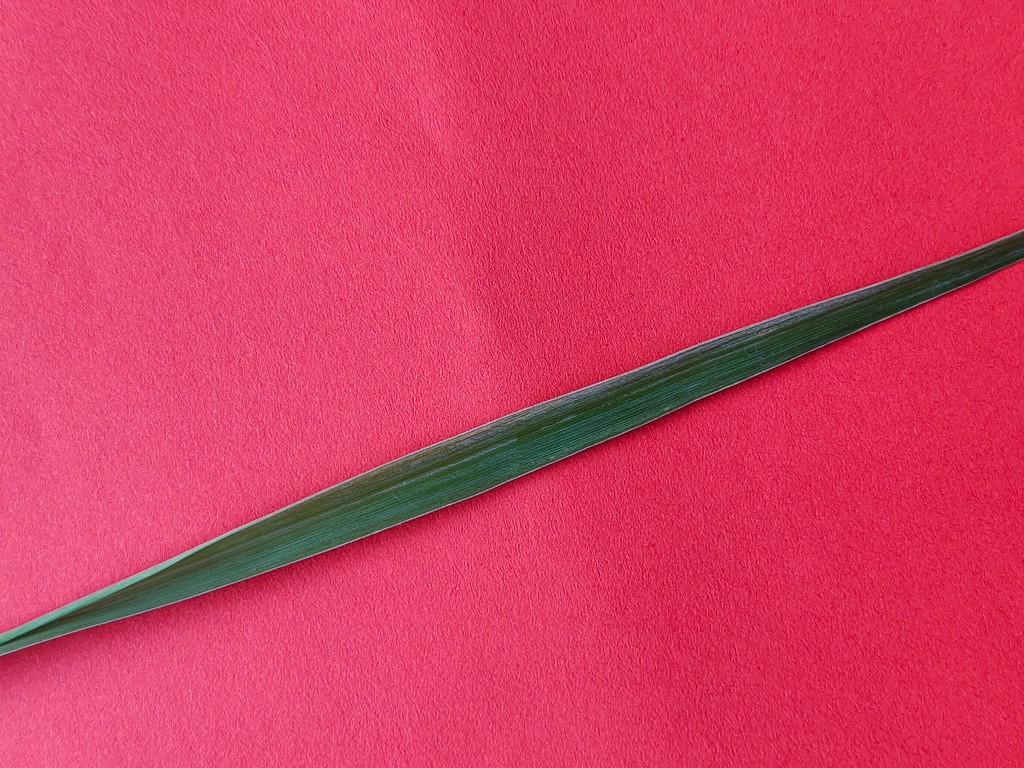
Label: Healthy